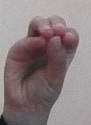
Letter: ha